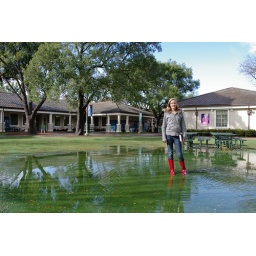
Heavy winter rains contribute to standing water at Menlo School. Photo by Pete Zivkov.